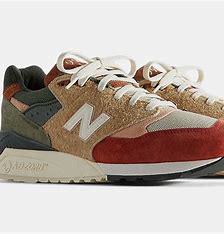
Brand: New
Model: Balance 998